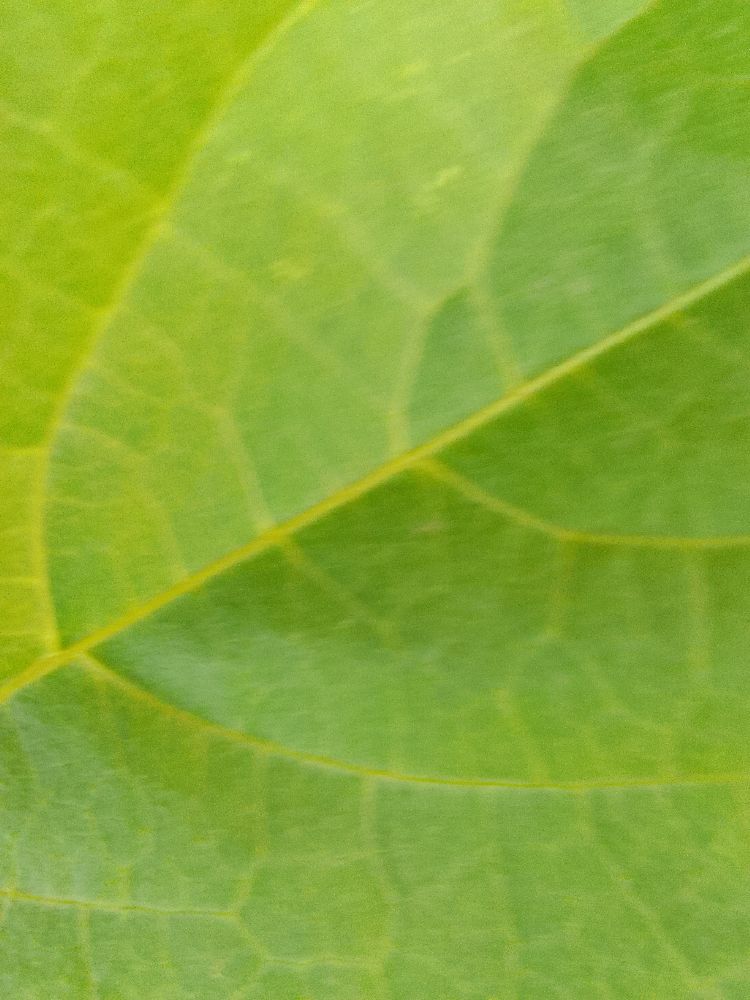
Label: healthy